Aaron Nesmith

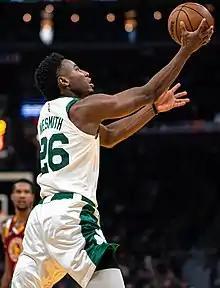
Nesmith with the Boston Celtics in 2021

Aaron Joshua Nesmith (born October 16, 1999) is an American professional basketball player for the Indiana Pacers of the National Basketball Association (NBA). He played college basketball for the Vanderbilt Commodores before being drafted 14th overall in the 2020 NBA draft by the Boston Celtics. He was part of the roster that reached the 2022 NBA Finals before he was traded to the Pacers in a package surrounding Malcolm Brogdon.